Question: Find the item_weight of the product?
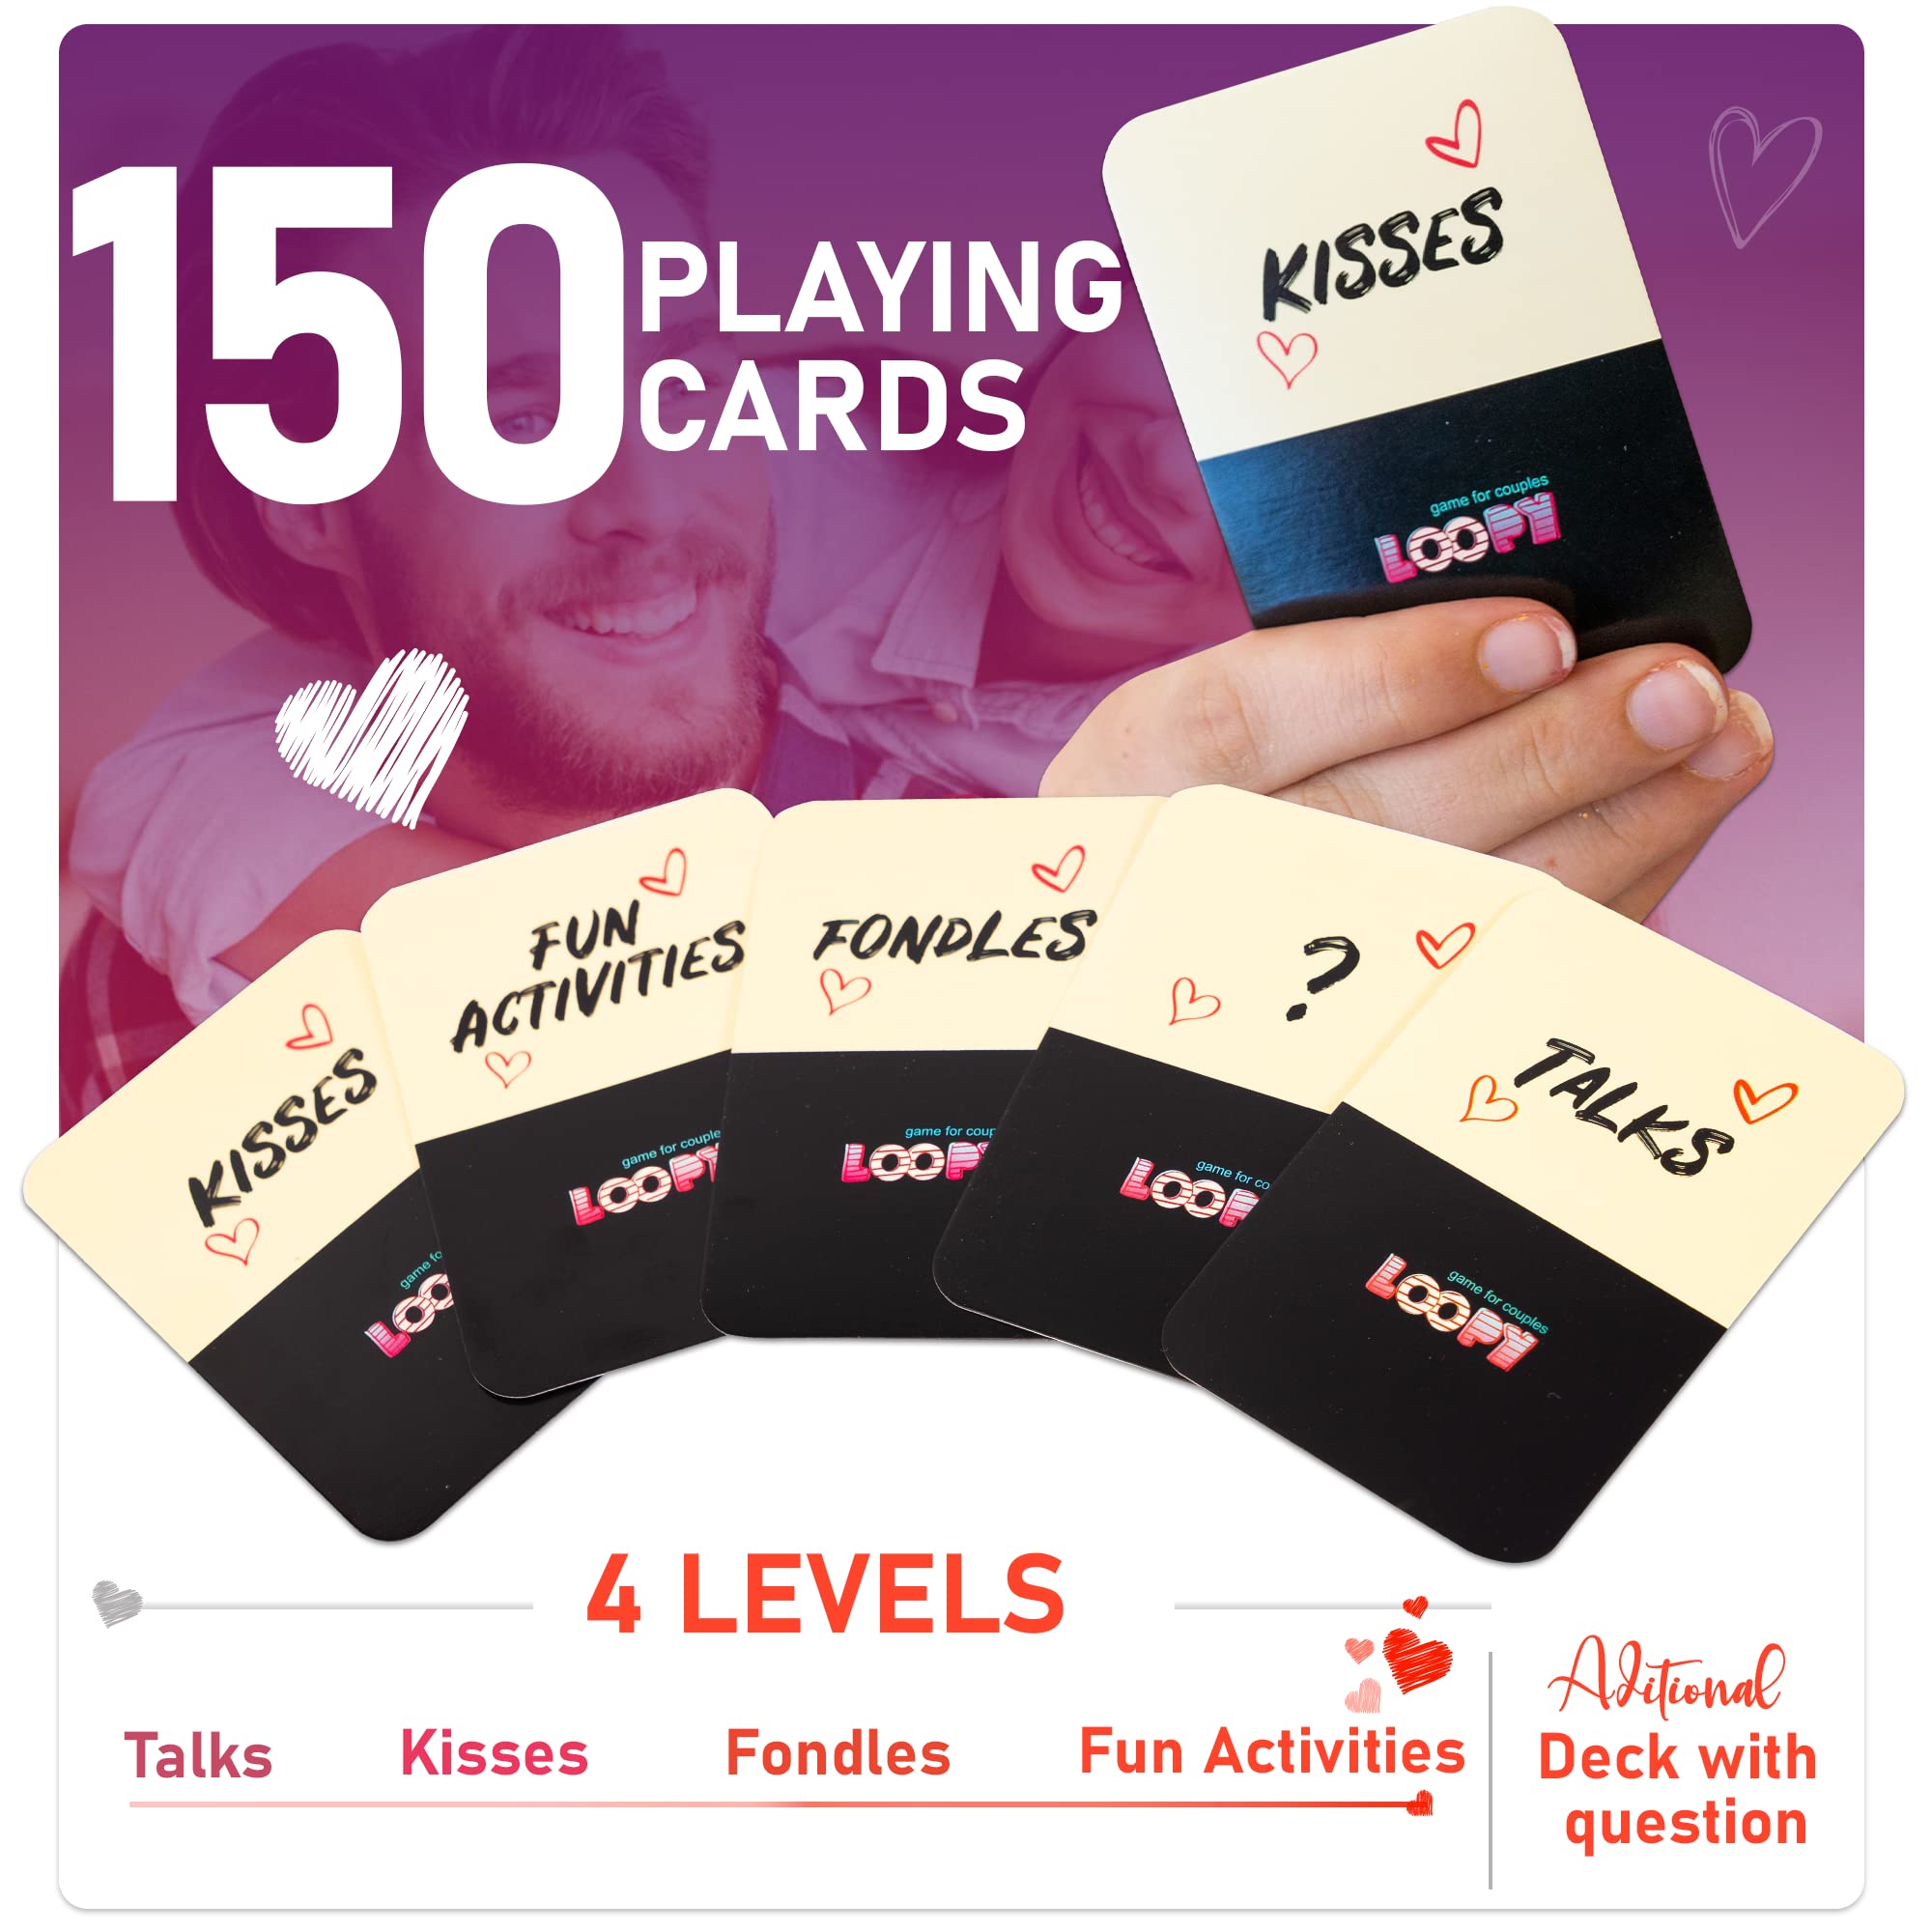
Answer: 0.0 gram